List of New York Giants first-round draft picks

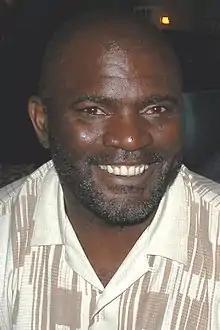
Lawrence Taylor is one of three Giants first-round draft picks to be voted into the Pro Football Hall of Fame.

The New York Giants are a National Football League (NFL) franchise founded in the 1925 season, the NFL's sixth. Eleven years later, the league introduced the NFL Draft after team owners voted on it in 1935. The intention of the draft was to make the NFL more competitive, as a few stronger teams, including the Giants, had an advantage in signing young players because they were able to offer higher salaries and an opportunity to compete for championships. Since that first draft, the Giants have selected 86 players in the first round. The team's first-round pick in the inaugural NFL Draft was Art Lewis, a tackle from Ohio University; he was the 9th overall selection. In the most recent draft, held in 2025, the Giants chose Penn State defensive end Abdul Carter and Ole Miss quarterback Jaxson Dart.